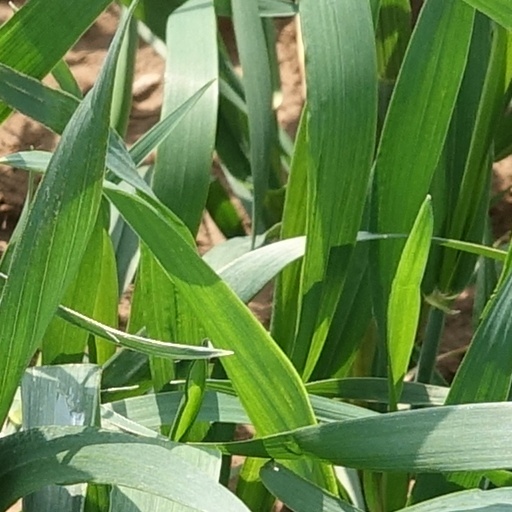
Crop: wheat